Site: brandenburg
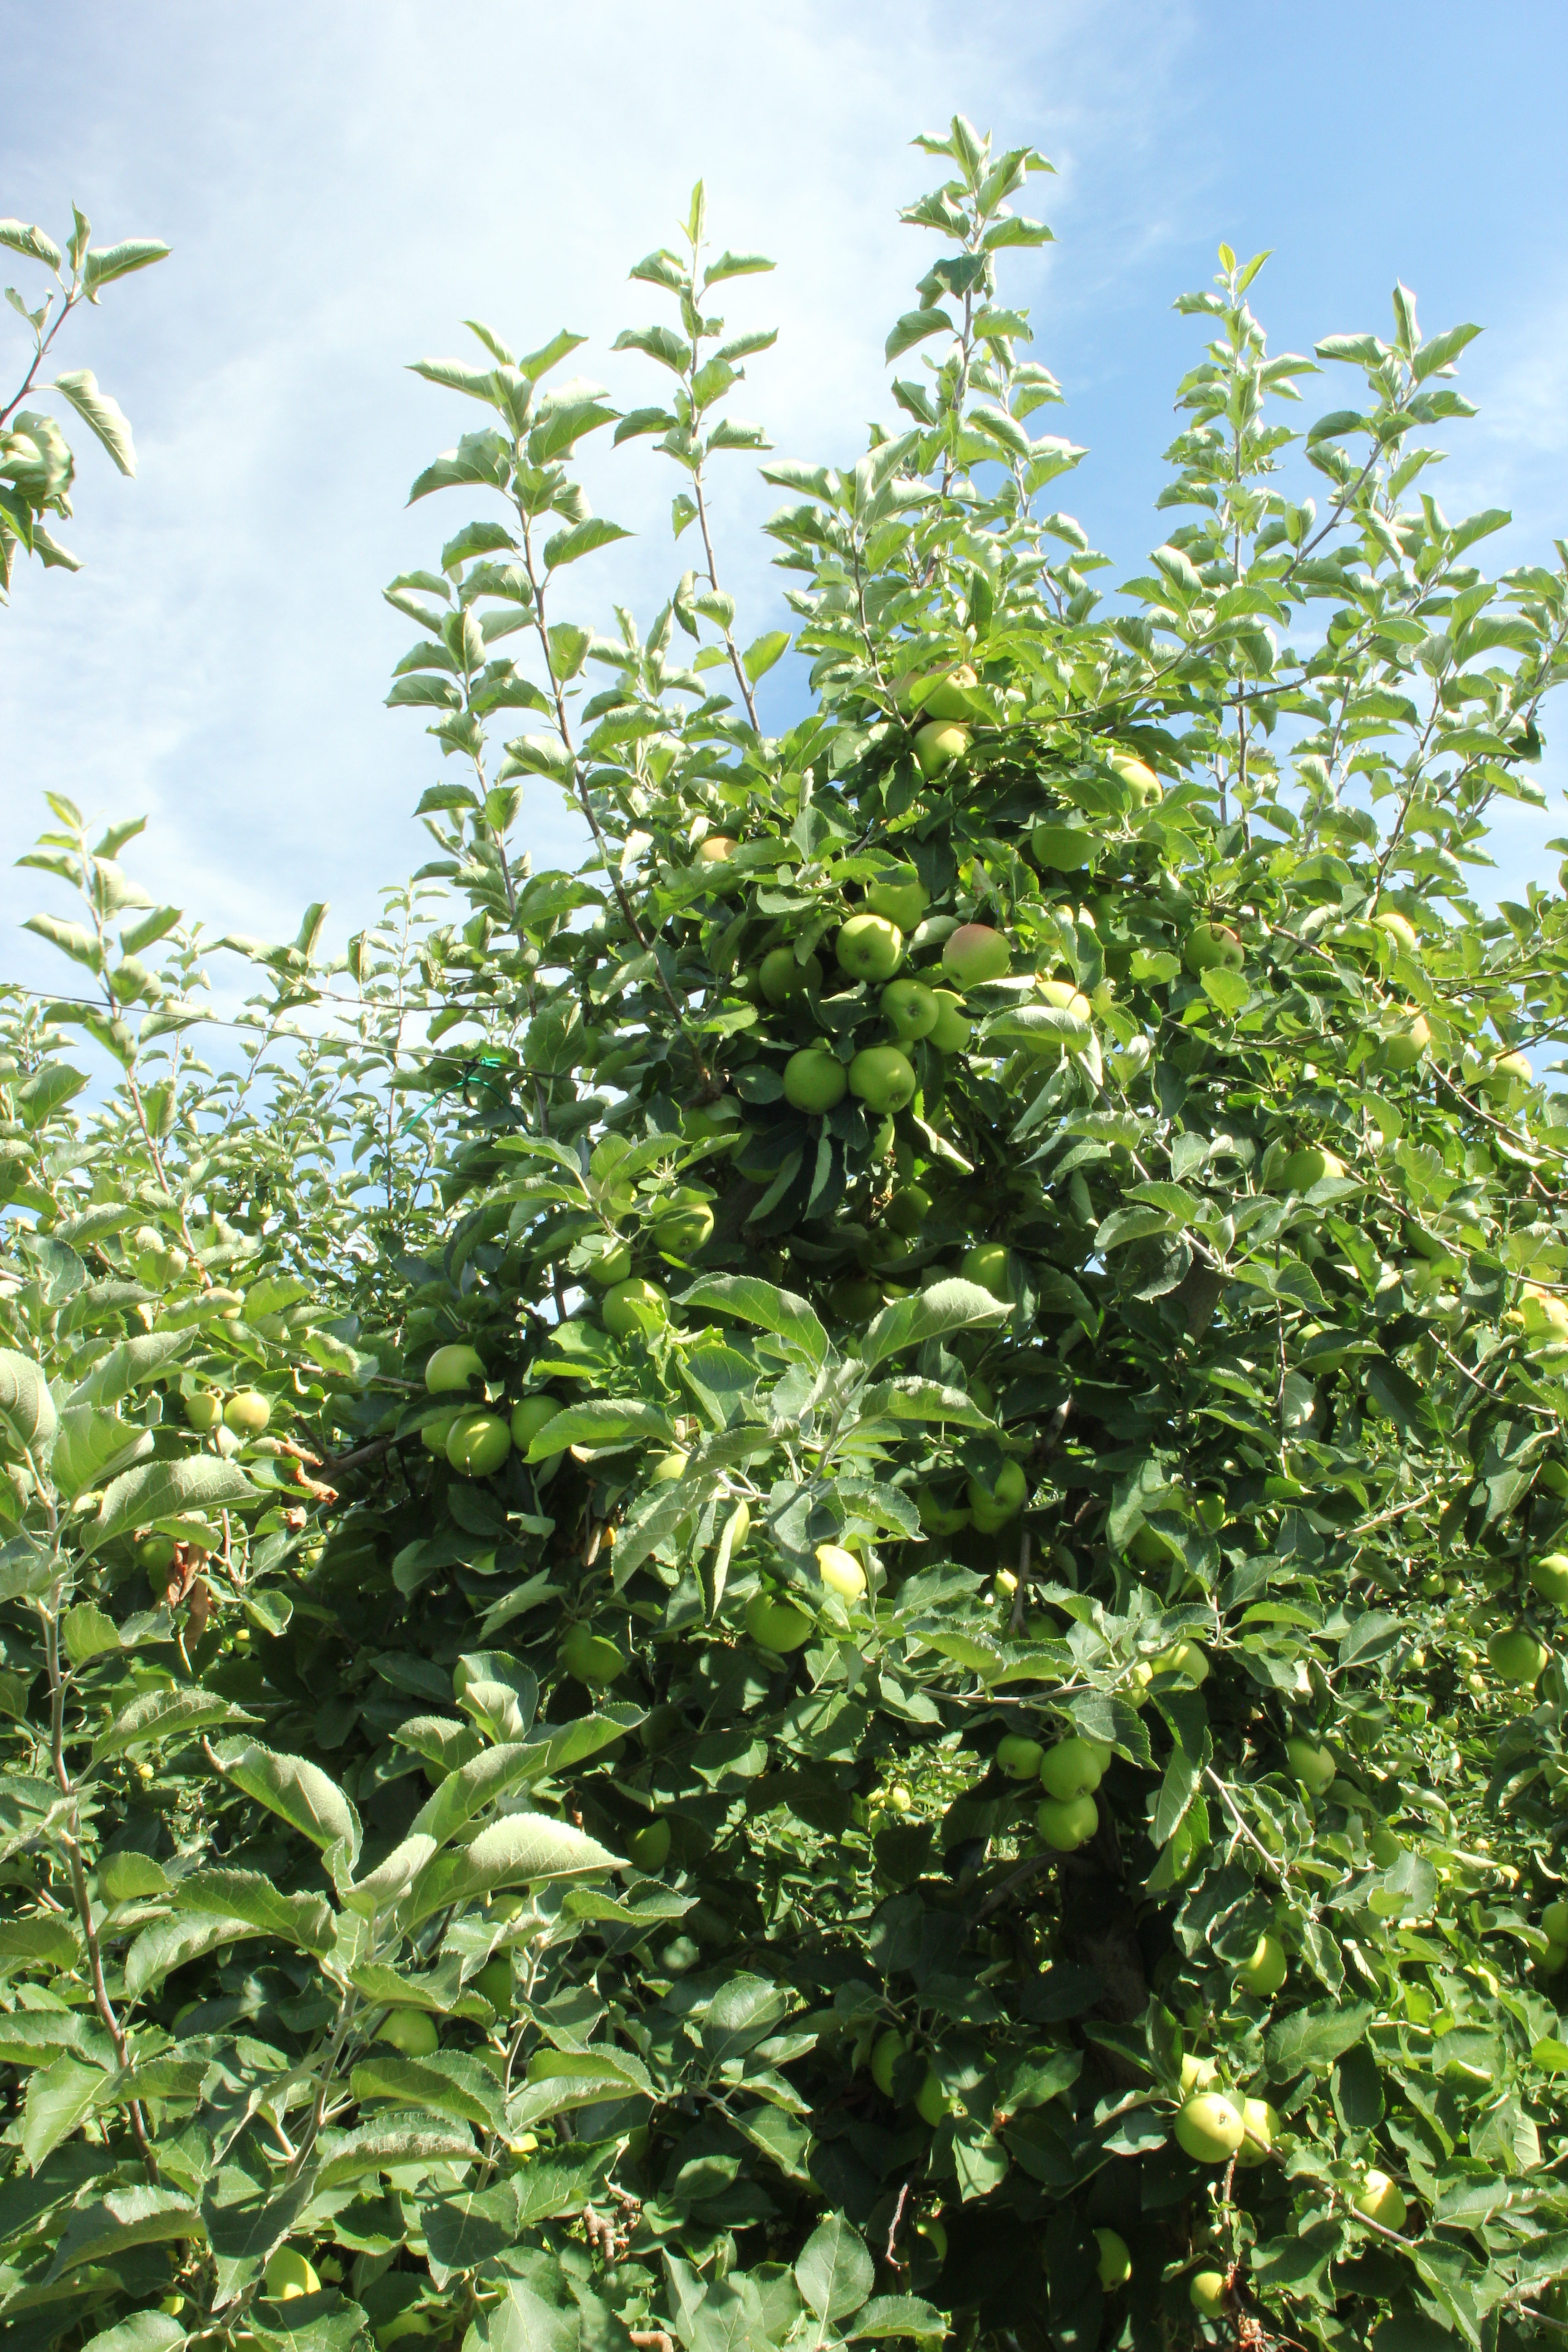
Growth stage (BBCH 77): Development of fruit